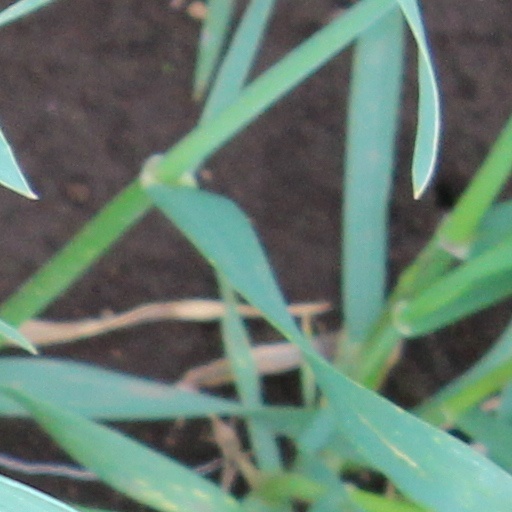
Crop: wheat